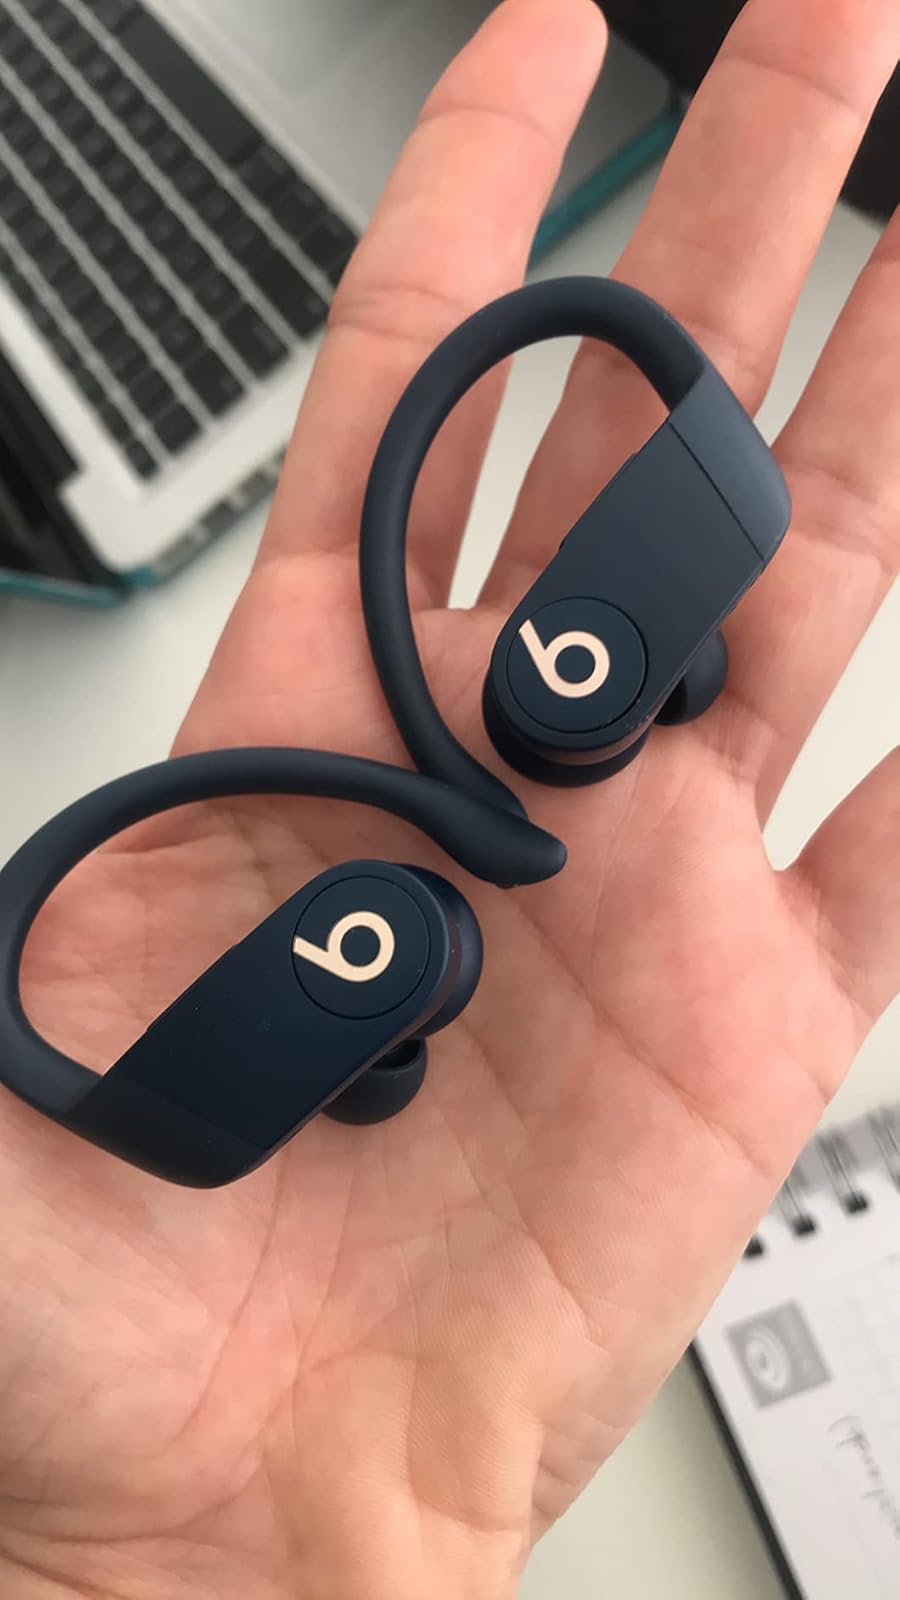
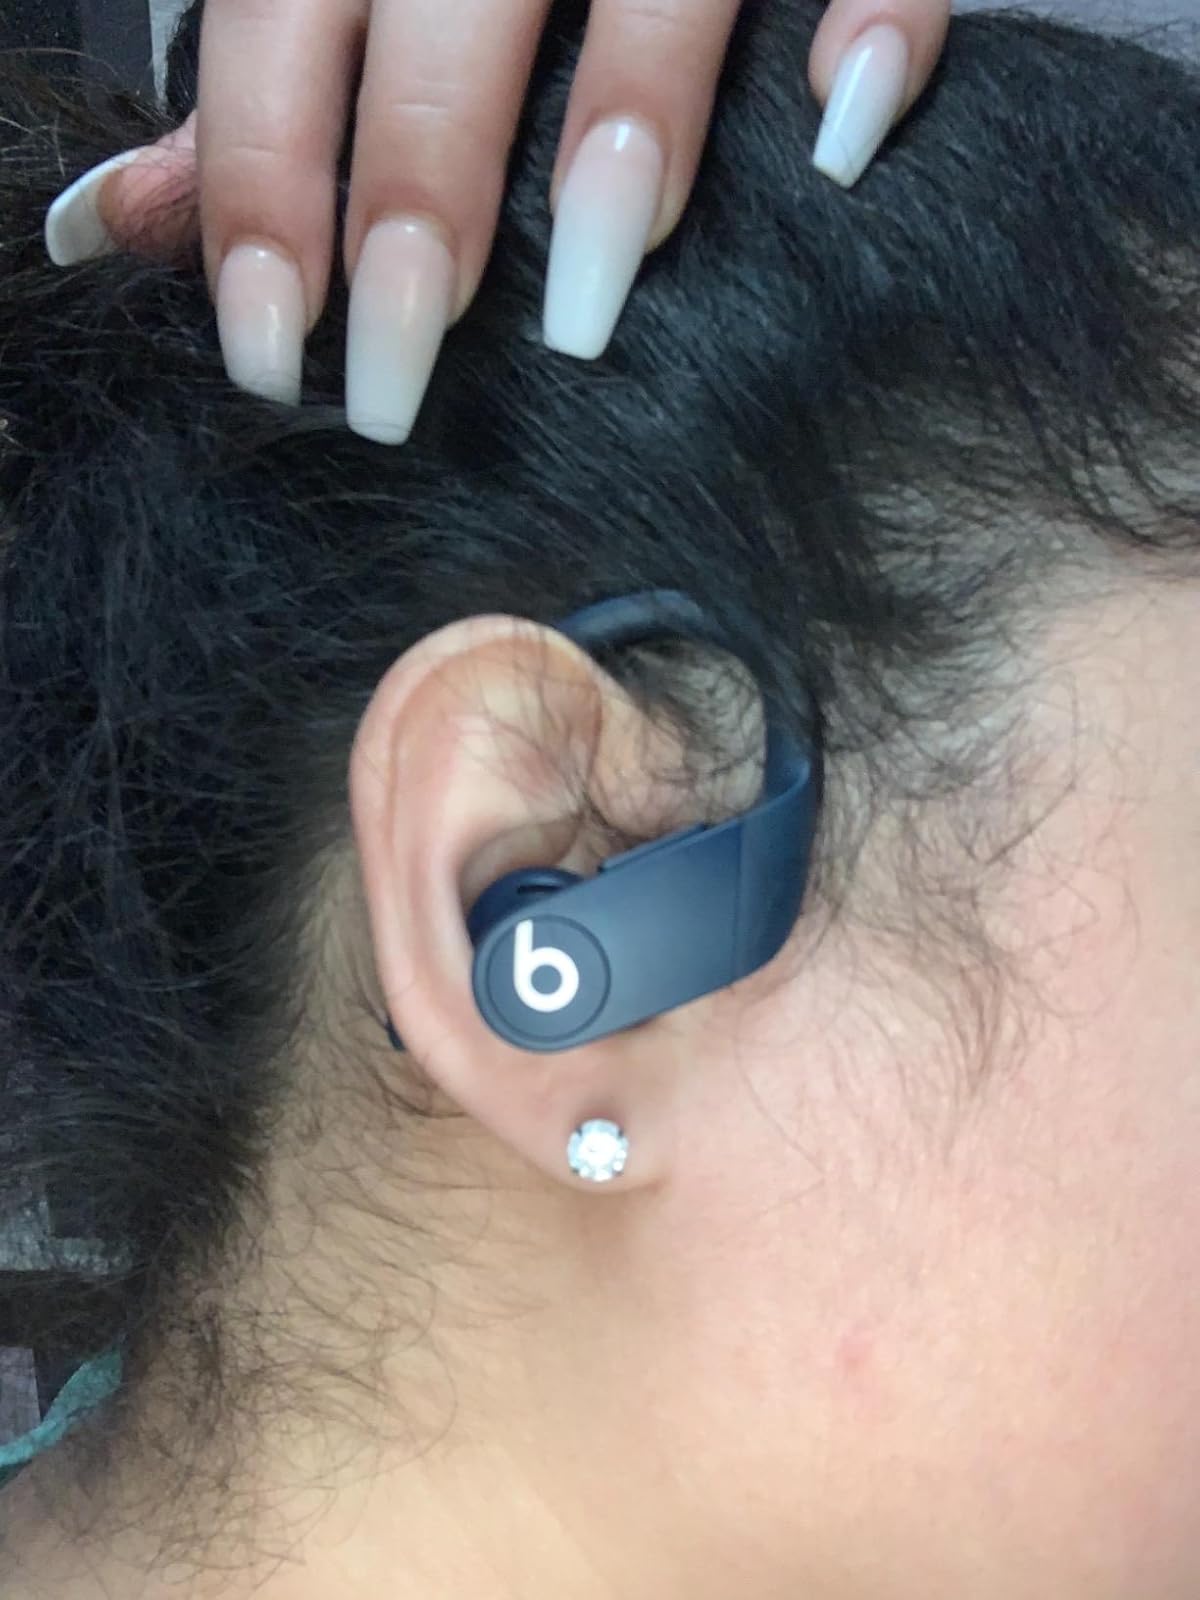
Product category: earbuds
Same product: yes